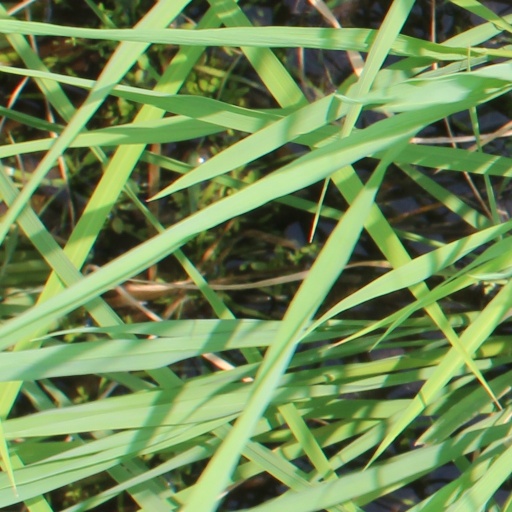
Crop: rice